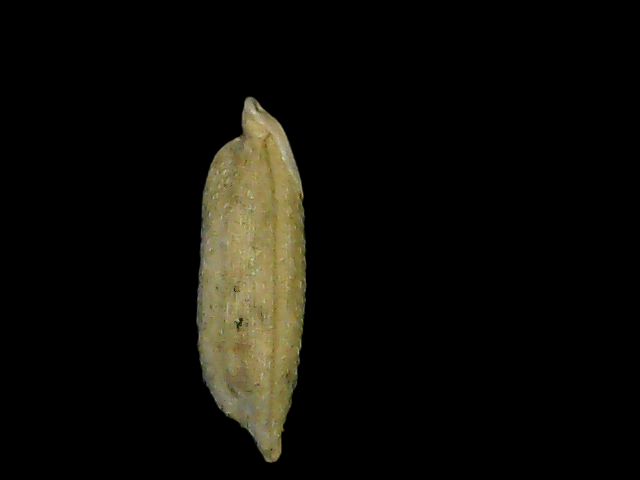
Rice variety: Bd49